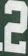
Number: 2